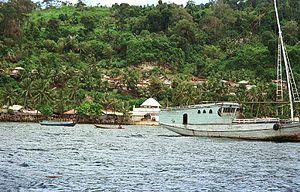
Les îles Banda sont un archipel d'îles volcaniques d'Indonésie appartenant à la province indonésienne des Moluques. Elles sont situées dans la mer de Banda, au sud-est de l'île d'Ambon, à 140 km au sud de celle de Céram. Elle couvrent une superficie de 44 km². La population de l'archipel est d'environ 14 000 habitants.
Run est une des plus petites des îles Banda dans les Moluques en Indonésie, avec environ 3 km de longueur et moins de 1 km de largeur. Elle a joué un rôle important au XVIIIᵉ siècle dans la rivalité entre l'Angleterre et les Provinces-Unies pour le monopole du commerce de la noix de muscade.